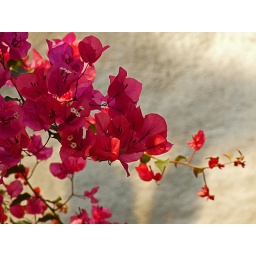
The flowers were standing out because of the white wall in the cool biome at Eden.